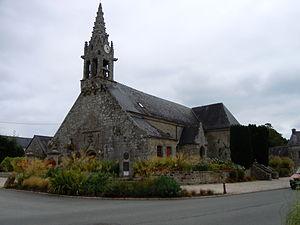
église Saint Brévin, commune de Berné, département du Morbihan, France
La liste des églises du Morbihan recense de manière exhaustive les églises situées dans le département français du Morbihan. Il est fait état des diverses protections dont elles peuvent bénéficier, et notamment les inscriptions et classements au titre des monuments historiques.
Berné [bɛʁne] est une commune française située dans le département du Morbihan en région Bretagne.